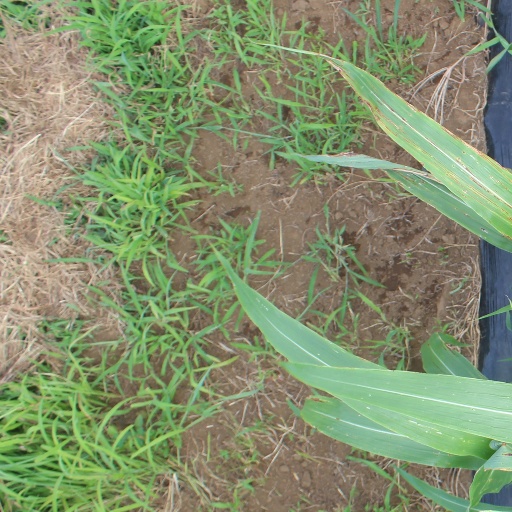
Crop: sorghum